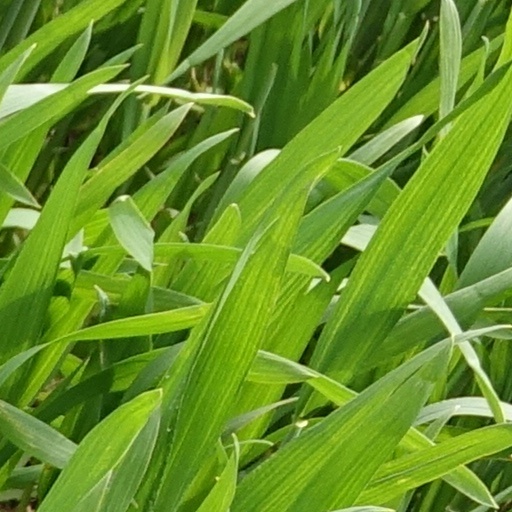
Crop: wheat